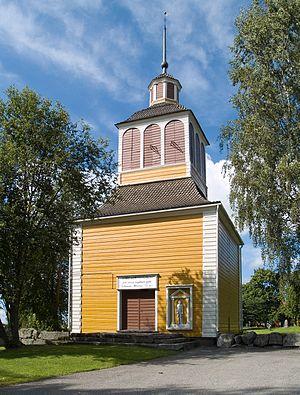
L'église de Vähäkyrö est une église située dans le quartier Vähäkyrö de la commune de Vaasa en Finlande.
Cet article recense les églises évangéliques-luthériennes de Finlande.